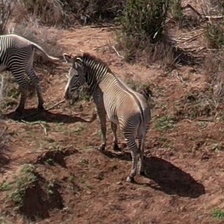
Pose orientation: back-left